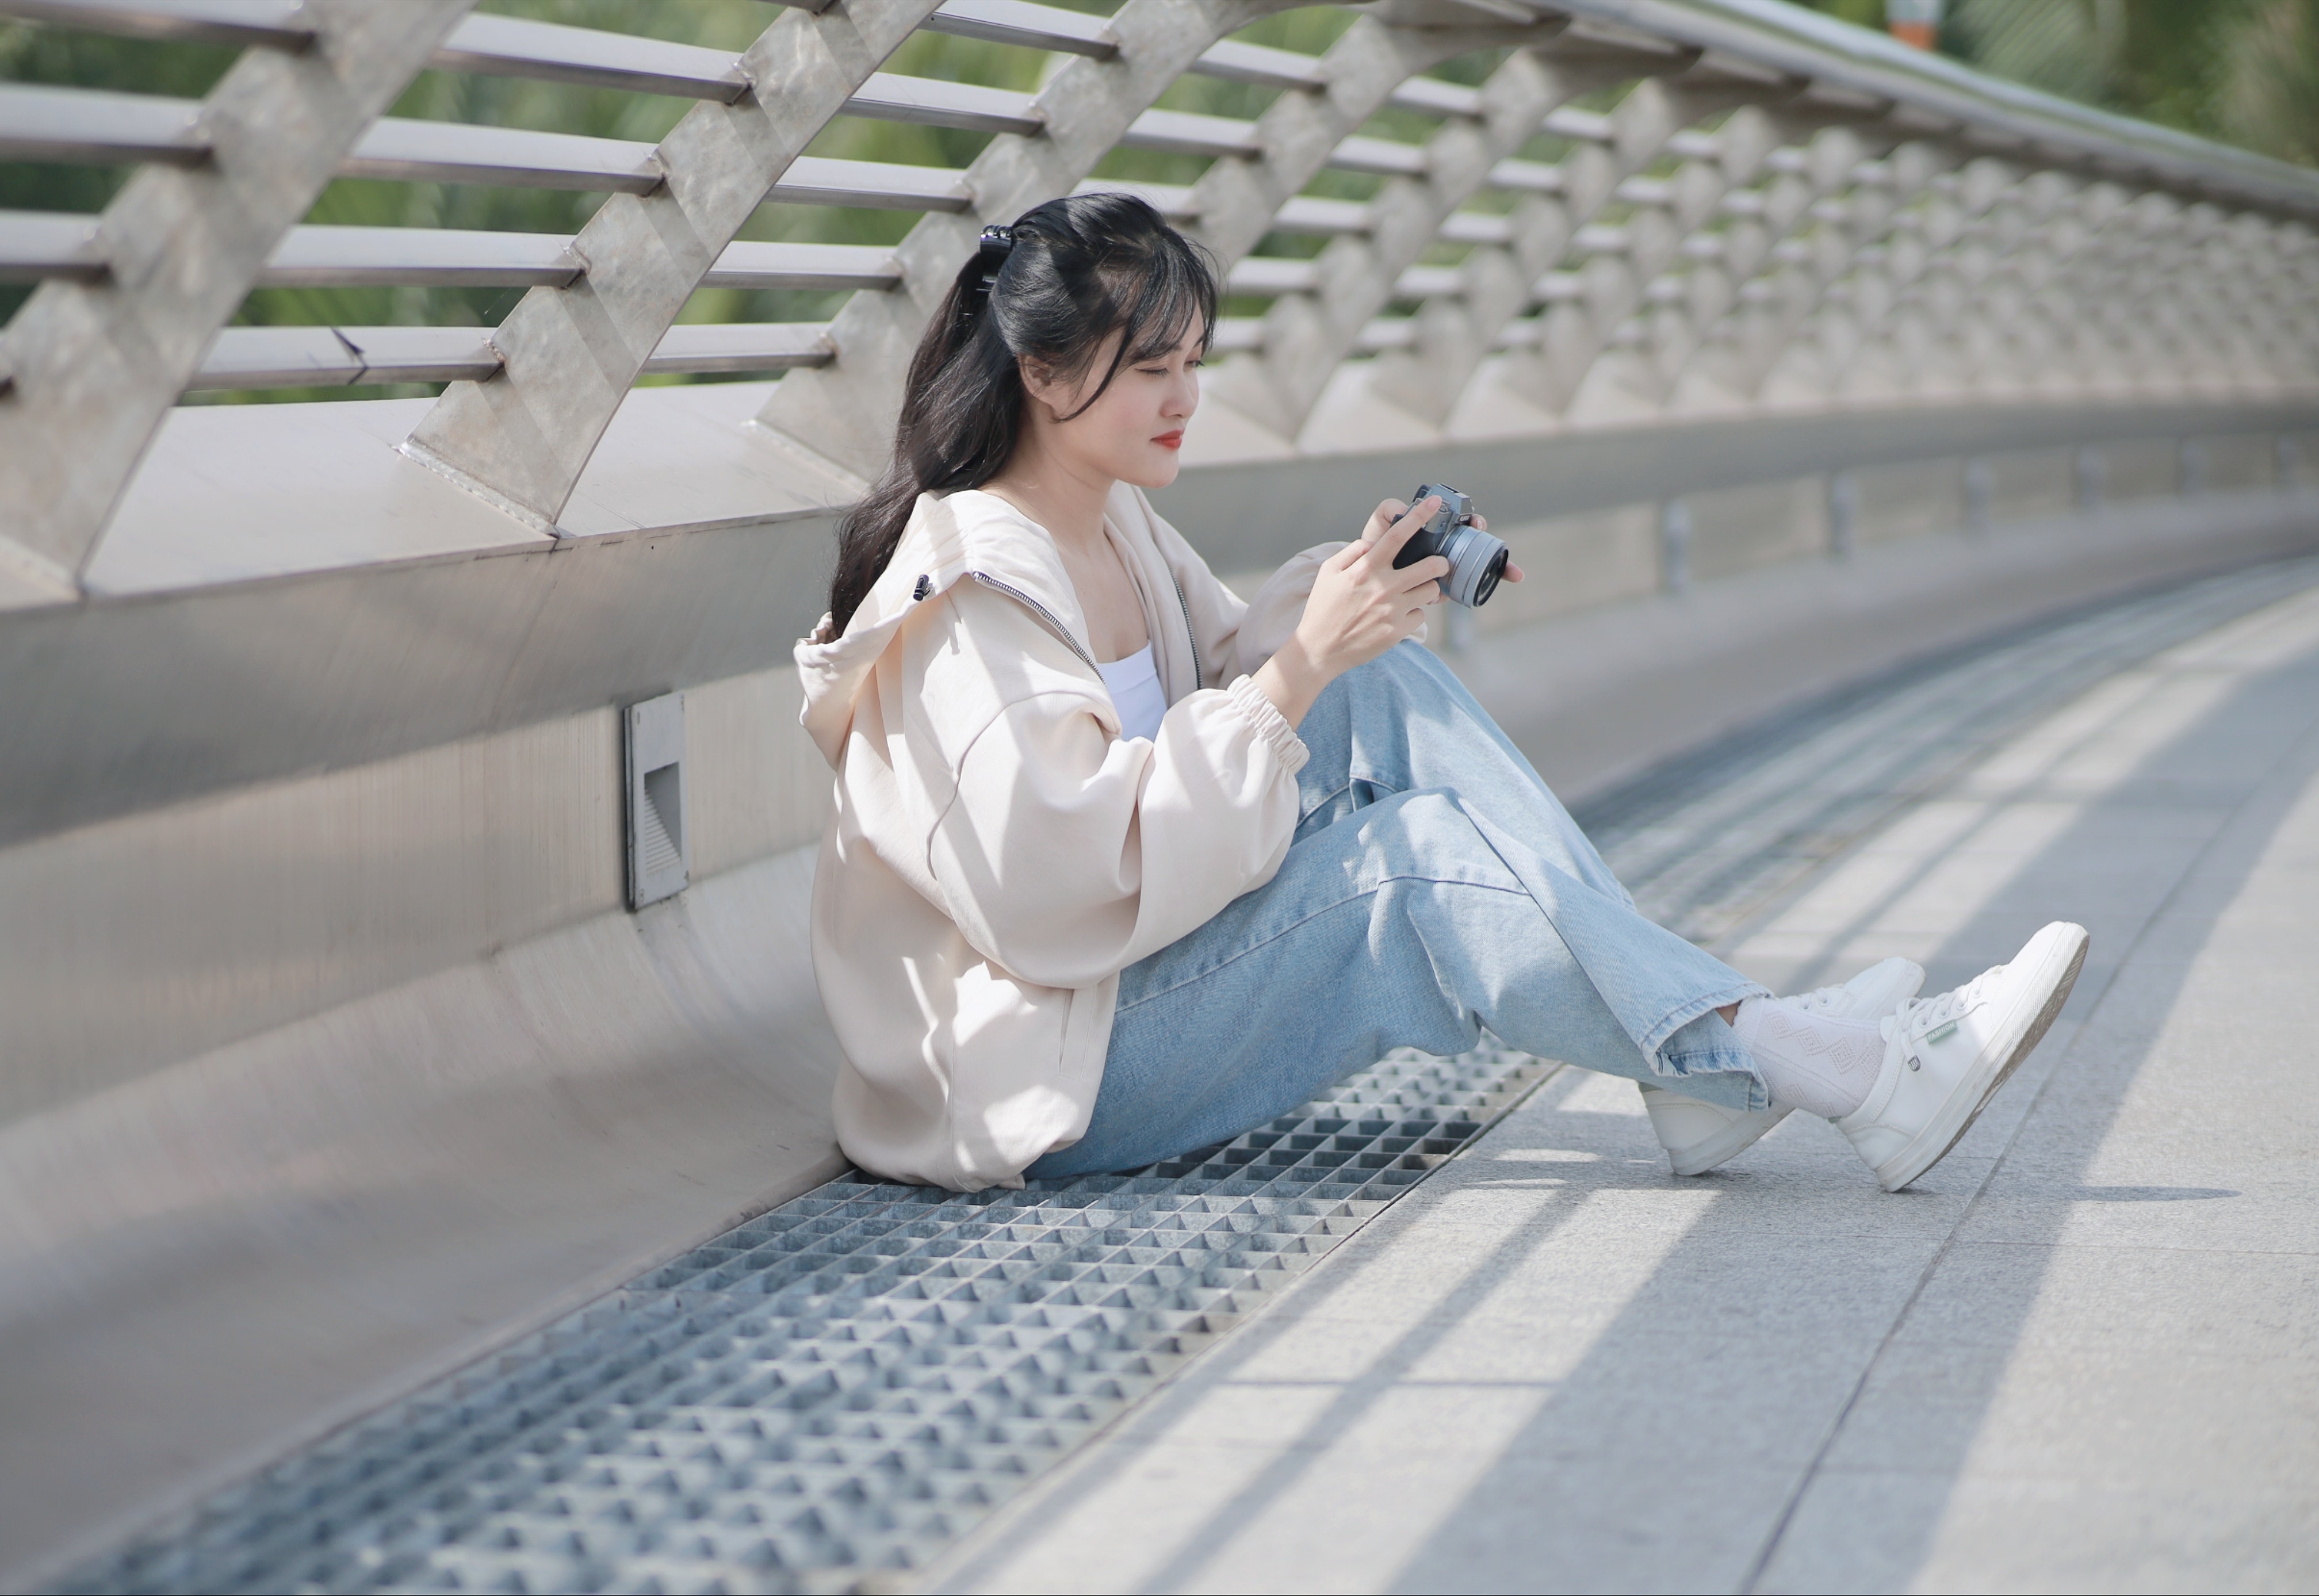
woman, glasses, shoe, leg, plant, flash photography, eyewear, Luggage and bags, thigh, leisure, sneakers, knee, bag, human leg, denim, sunglasses, formal wear, sitting, fur, recreation, white collar worker, handbag, single lens reflex camera, roof, photo shoot, t shirt, tourism, vacation